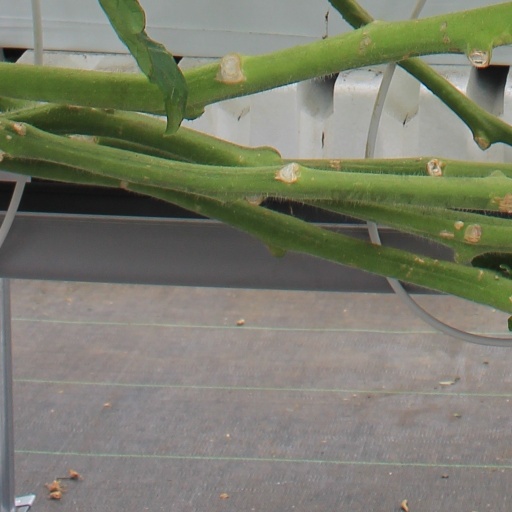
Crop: tomato